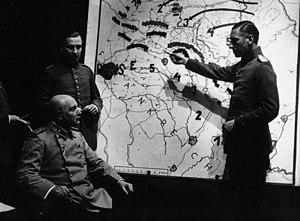
Une scène de la pièce La bataille de la Marne jouée à Berlin